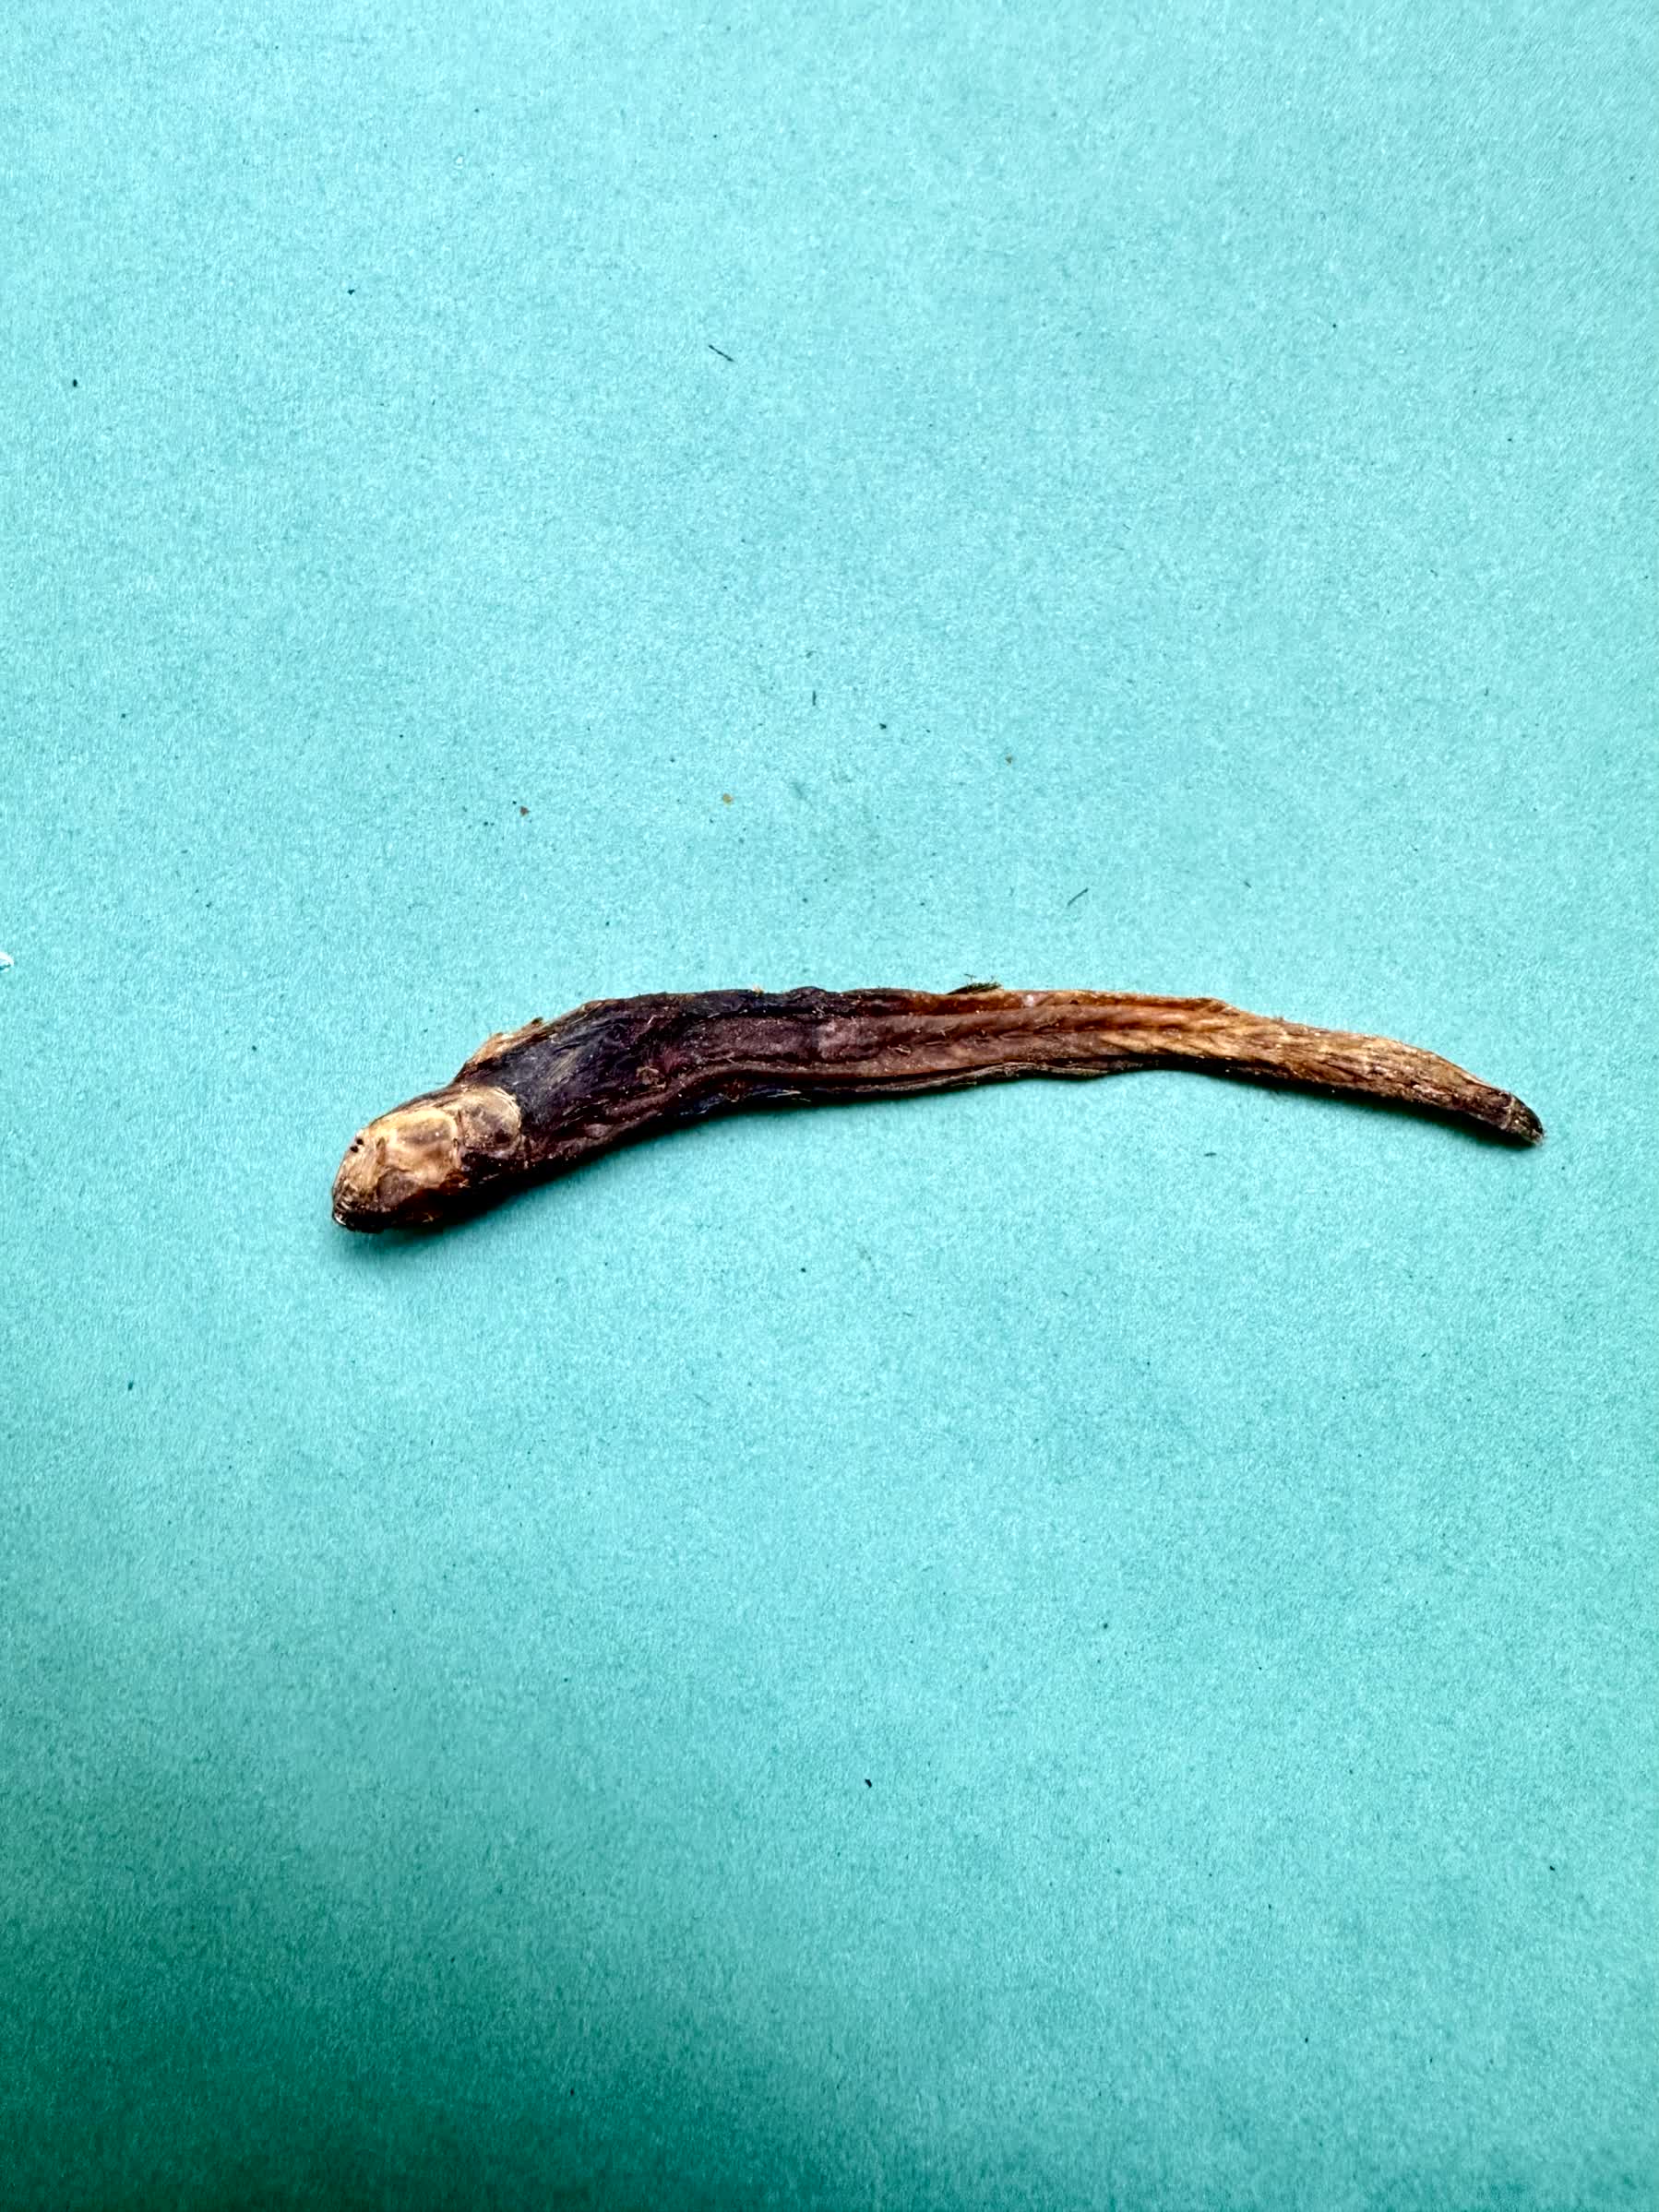
Species: Chewa